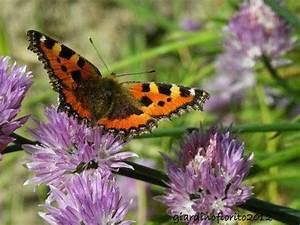
Label: farfalla